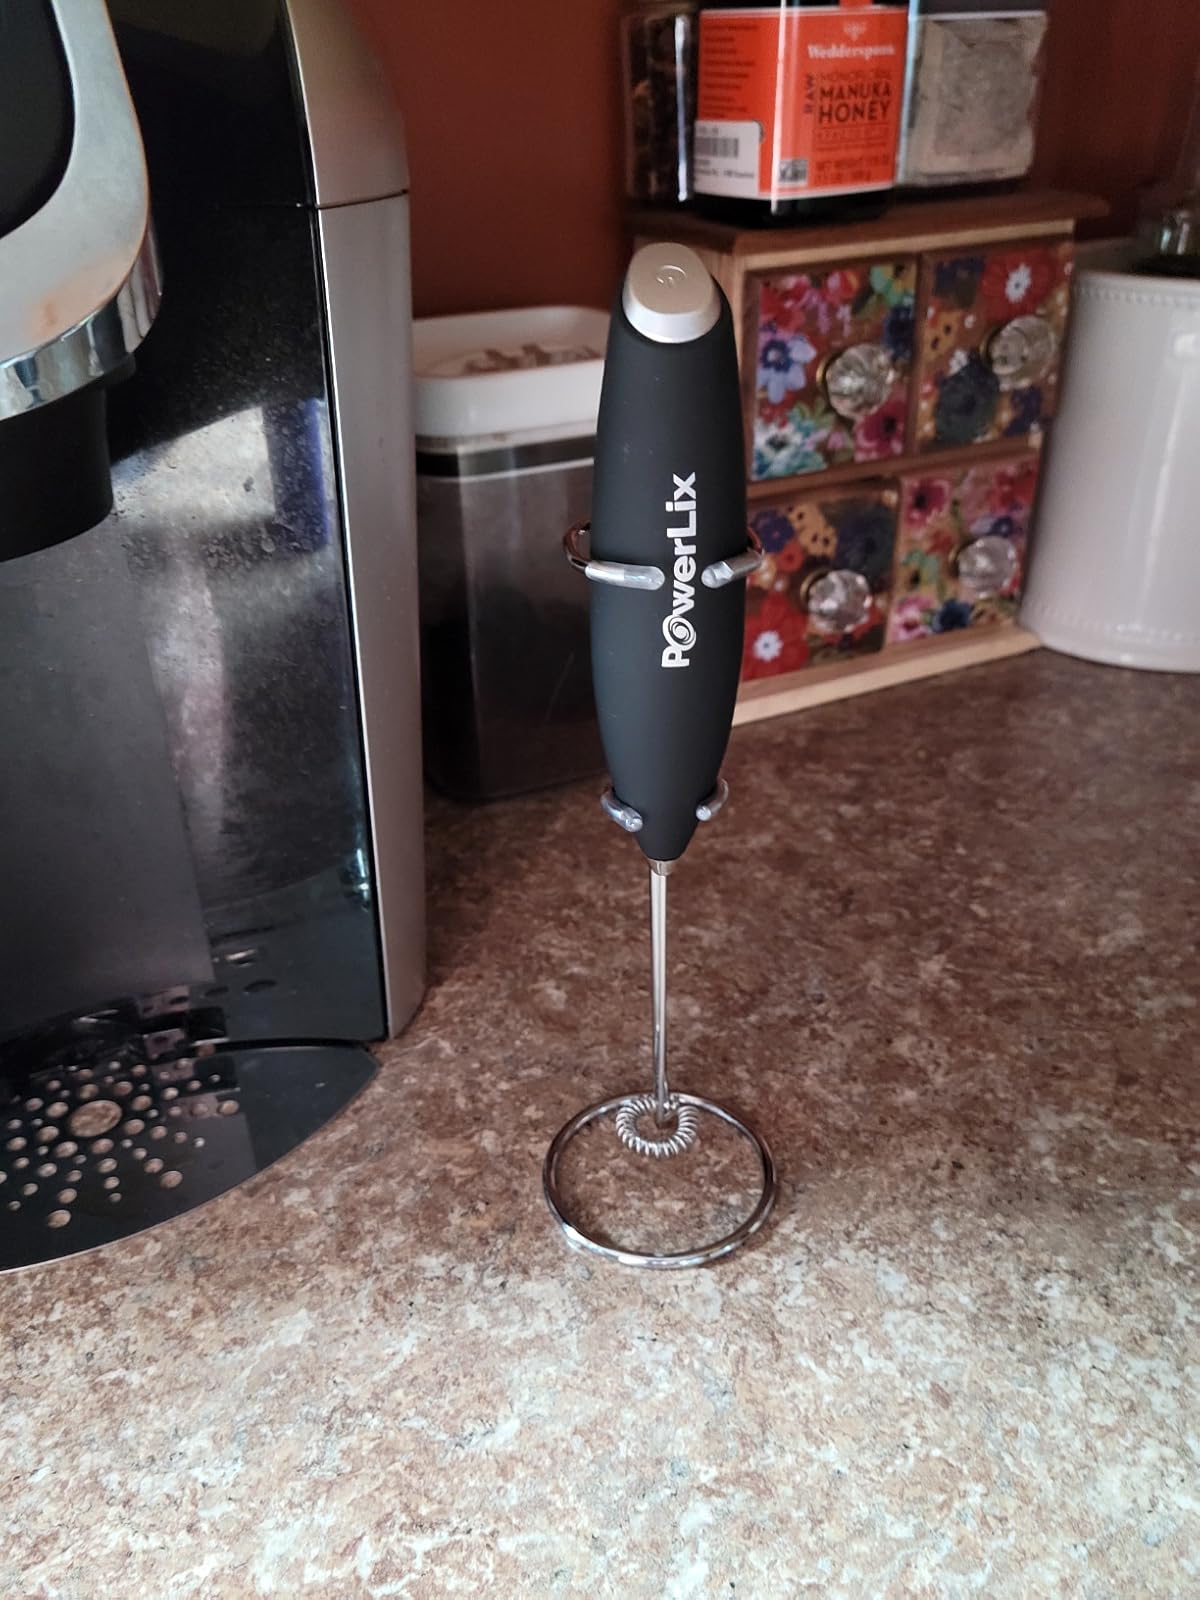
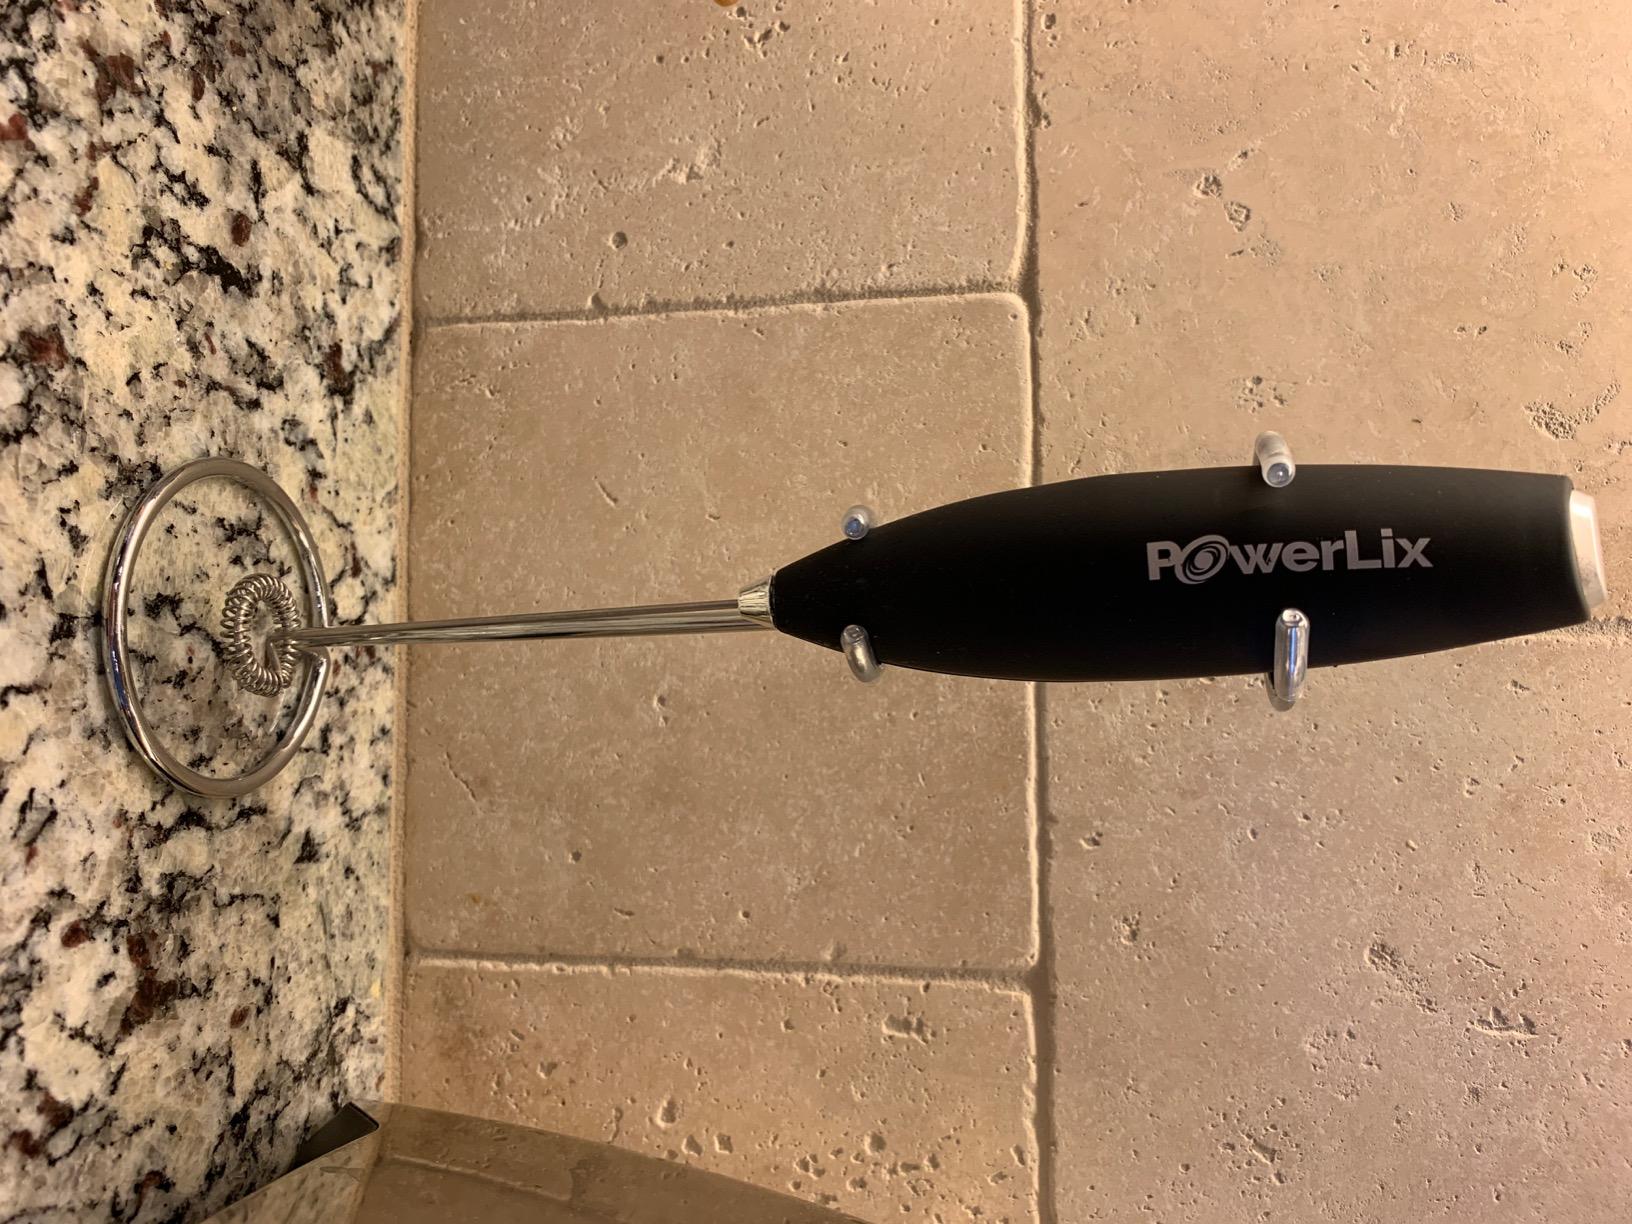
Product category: items_mixer
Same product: yes